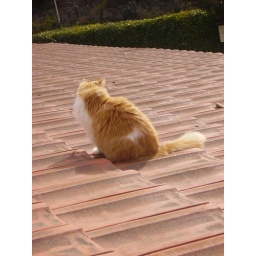
orange cat sitting on a roof in Valence , France.